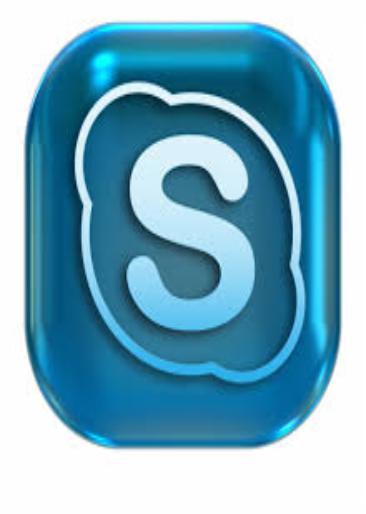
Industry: Others